Fouquebrune

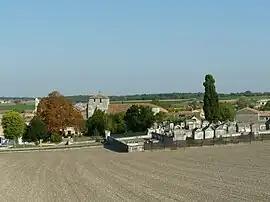
A general view of Fouquebrune

Fouquebrune is a commune in the Charente department in southwestern France.